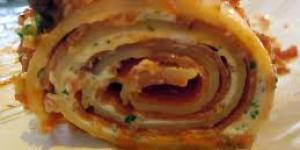
rollo de lasagna